Common land

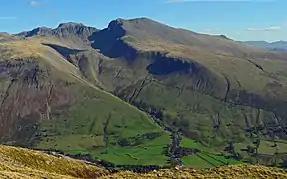
View of the Scafell massif from Yewbarrow, Wasdale, Cumbria. In the valley bottom are older enclosures and higher up on the fell-side are later enclosures on poorer land with substantial walls following boundary lines regardless of terrain. Above those is the unenclosed common land.

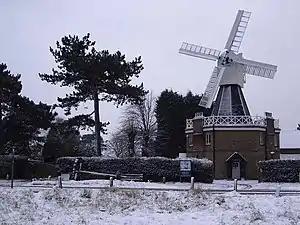
The windmill on Wimbledon Common

Pasture commons are those where the primary right is to pasture livestock. In the uplands, they are largely moorland, on the coast they may be salt marsh, sand dunes or cliffs, and on inland lowlands they may be downland, grassland, heathland or wood pasture, depending on the soil and history. These habitats are often of very high nature conservation value, because of their very long continuity of management extending in some cases over many hundreds of years. In the past, most pasture commons would have been grazed by mixtures of cattle, sheep and ponies (often also geese). The modern survival of grazing on pasture commons over the past century is uneven.